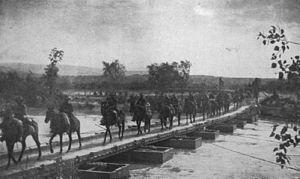
Les noms de Palestine mandataire, ou Palestine sous mandat britannique, désignent le statut politique proposé par la Société des Nations en Palestine en 1920 et établi à partir de 1923.